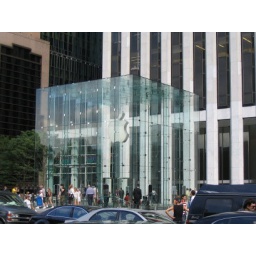
The greatest glass box in the world! Even better than Willy Wonka's glass elevator